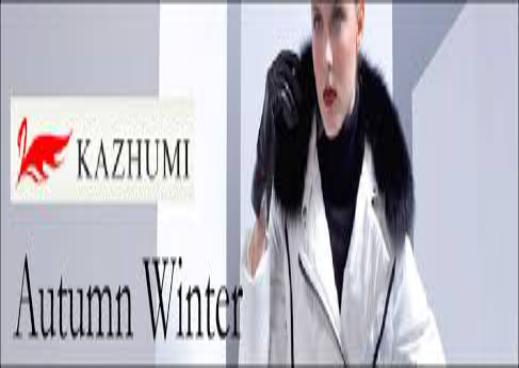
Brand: KaZhuMi
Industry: Clothes